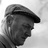
Emotion: sad